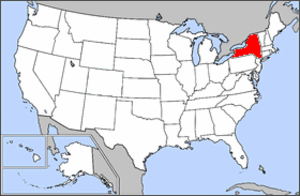
Une maladie infectieuse émergente est une maladie causée par un agent infectieux ou présumée telle, inattendue, affectant l'homme ou l'animal ou les deux. Elle est inattendue parce qu'elle est réellement nouvelle, ou parce que son identification est récente, ou parce que son agent infectieux s'est modifié en acquérant de nouvelles caractéristiques, ou parce qu'elle a été oubliée et que sa réapparition est inattendue. Au XXᵉ siècle, après des décennies pendant lesquelles on a cru fermement à la disparition prochaine des maladies infectieuses du fait de la découverte de vaccins et médicaments très efficaces soutenus par des politiques extensives d'amélioration de l'hygiène individuelle et collective, le dernier quart du siècle a au contraire dû admettre que de nouvelles maladies infectieuses étaient inévitables, comme le prédisait Charles Nicolle dès 1933.